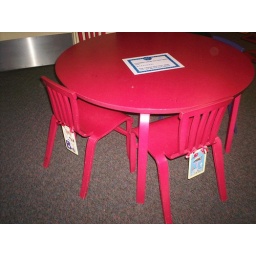
table in storytime room with alphabet cards hanging from the chair and an early literacy tip on top